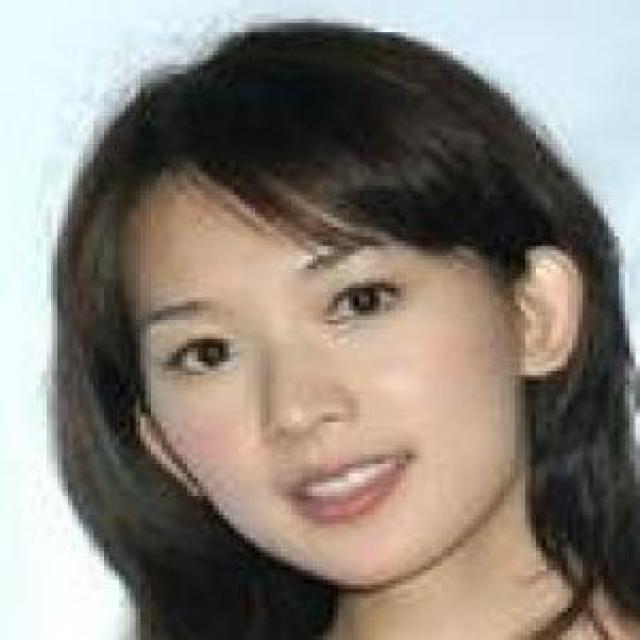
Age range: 21-44